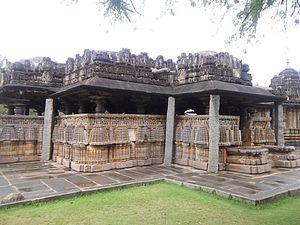
La circumambulation consiste à tourner autour d'un symbole ou à l'intérieur de celui-ci. C'est un rite que l'on retrouve dans de nombreuses religions et croyances.